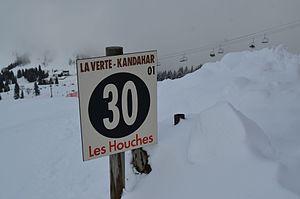
La Verte des Houches, piste du Kandahar ou Kandahar est une piste de ski mythique fréquentée lors des passages de la coupe du monde de ski alpin à Chamonix-Mont-Blanc. Cette piste est située dans le domaine skiable de la station des Houches de la vallée de Chamonix.